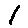
Label: 1